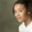
Label: girl